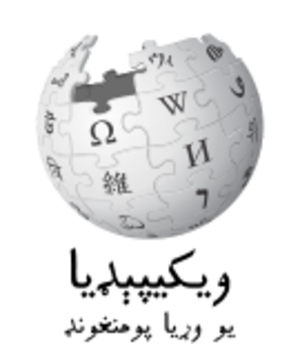
Wikipédia en pachto est l’édition de Wikipédia en pachto. Code : ps.